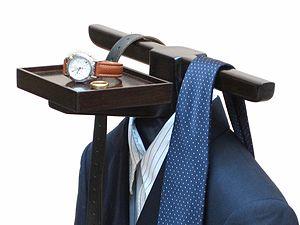
Valet muet
Un valet de nuit, ou valet muet, est un meuble qui permet de ranger les vêtements d'une personne pour la nuit dans la chambre à coucher. Il est généralement constitué d'un cintre pour une veste, d'une barre pour suspendre un pantalon et éventuellement d'une étagère pour les autres objets : montre, etc. Certains modèles sont équipés d'une presse électrique afin de repasser le pantalon.